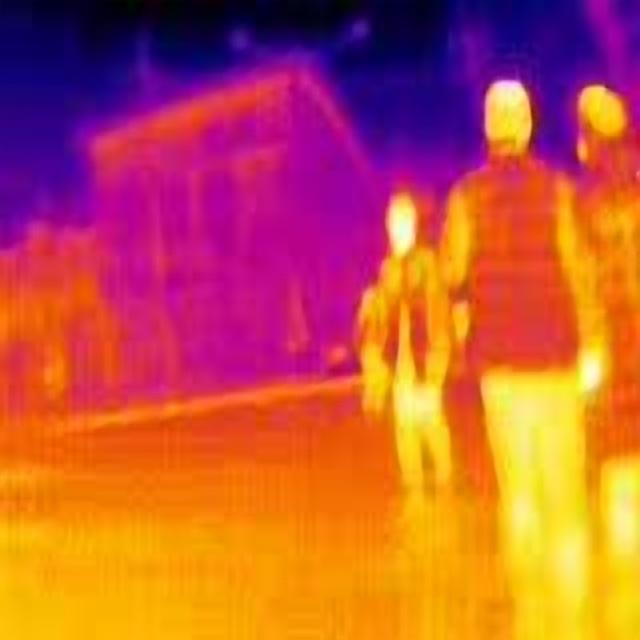
Detected objects:
label: person
label: person
label: person
label: person